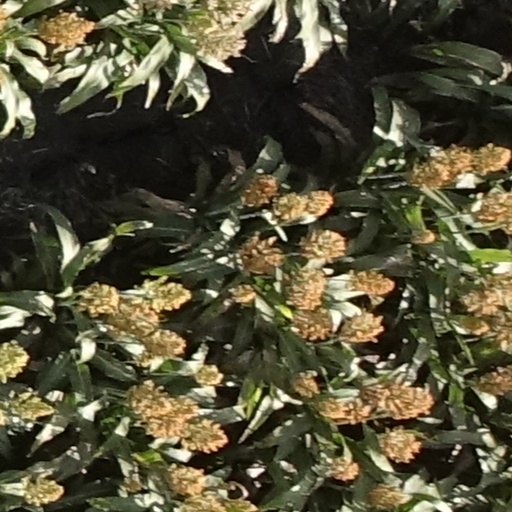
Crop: sorghum